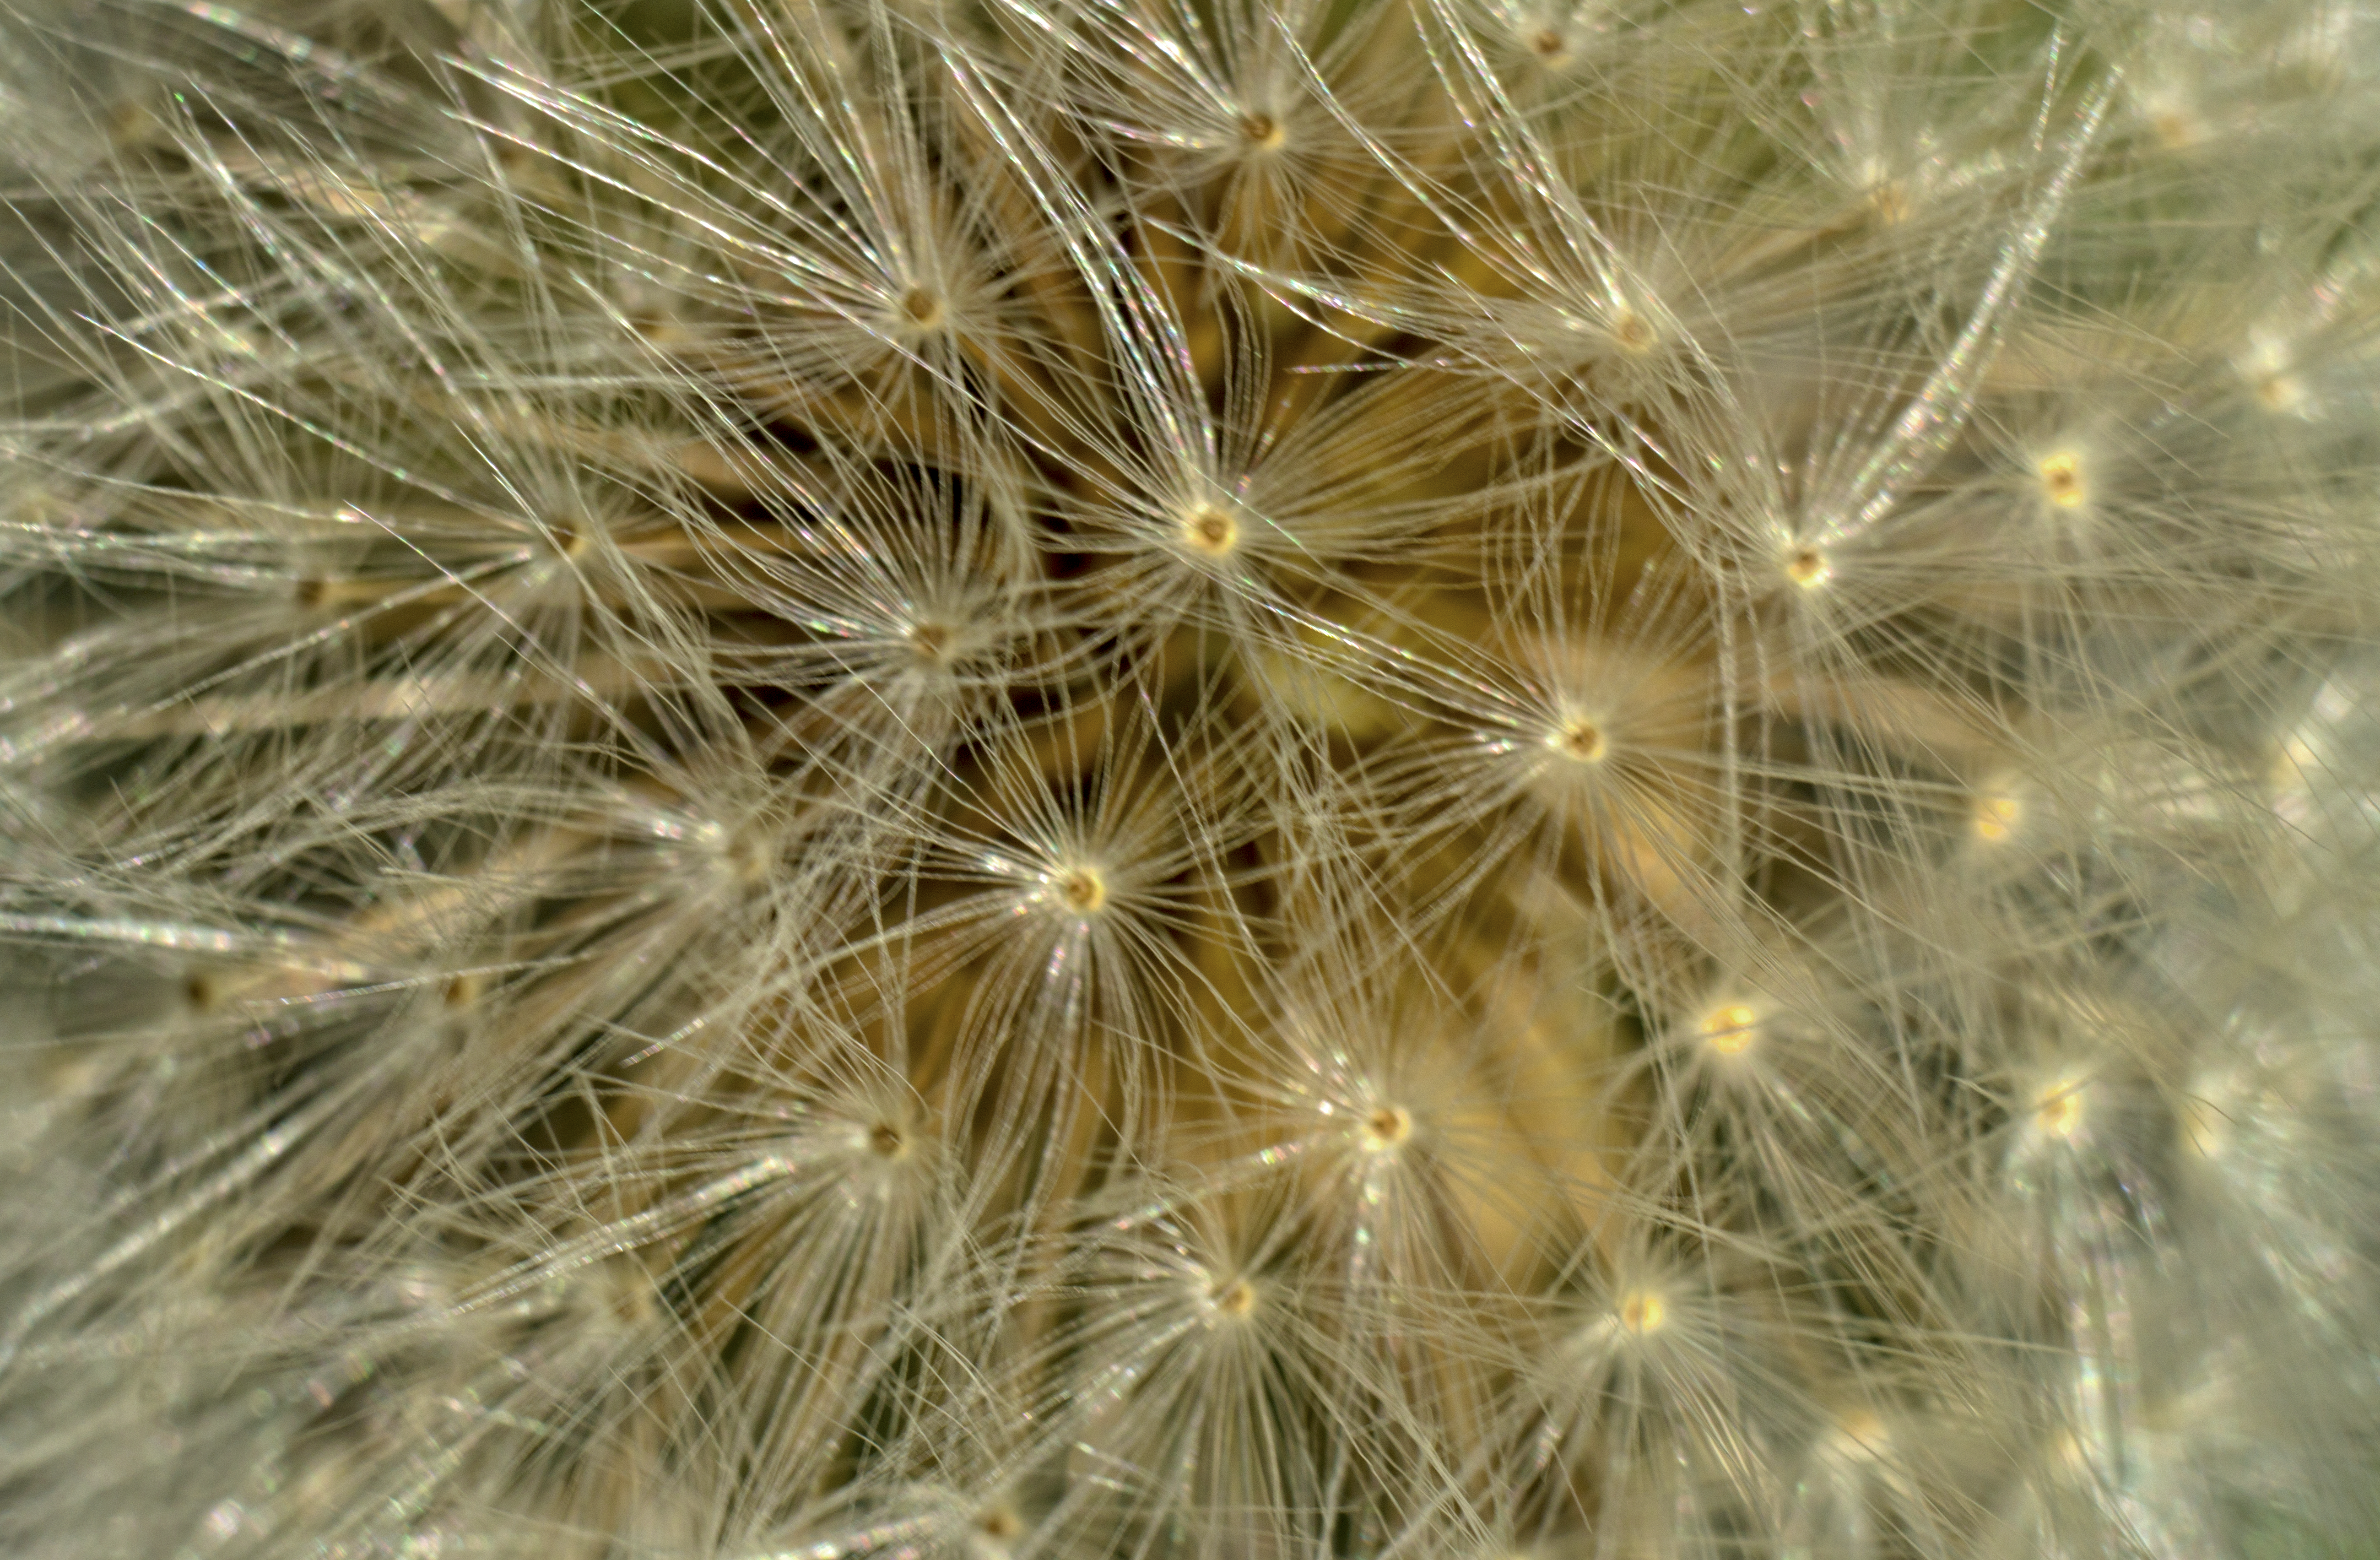
macro, seeds, cool image, sony, finland, helsinki, alpha, cool photo, i, 3000, ilce, ilce3000, 3000k, ilce3000k